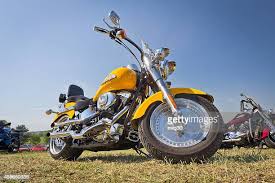
Vehicle type: Motorcycles